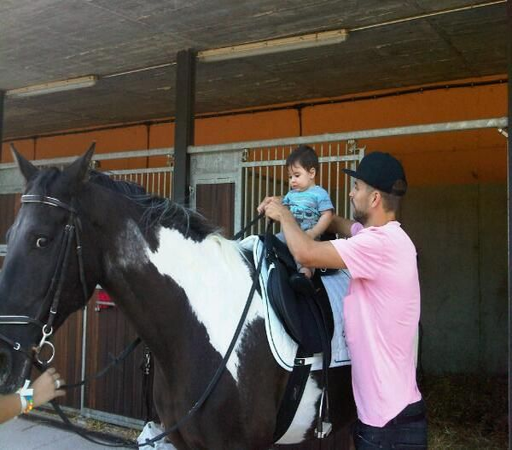
footballer and son , rides a horse for the first time !